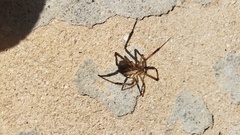
Species: Lactrodectus_hesperus